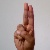
The image shows a hand gesture representing the letter 'U' in Indian Sign Language.